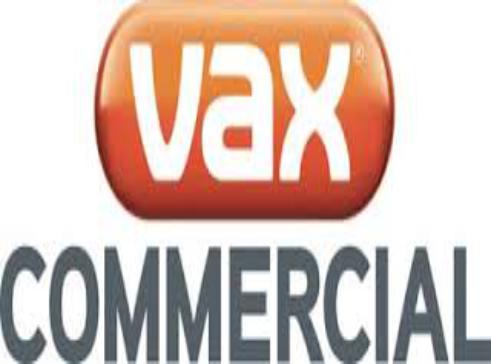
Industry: Electronic